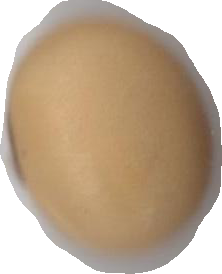
Variety: Anjasmoro